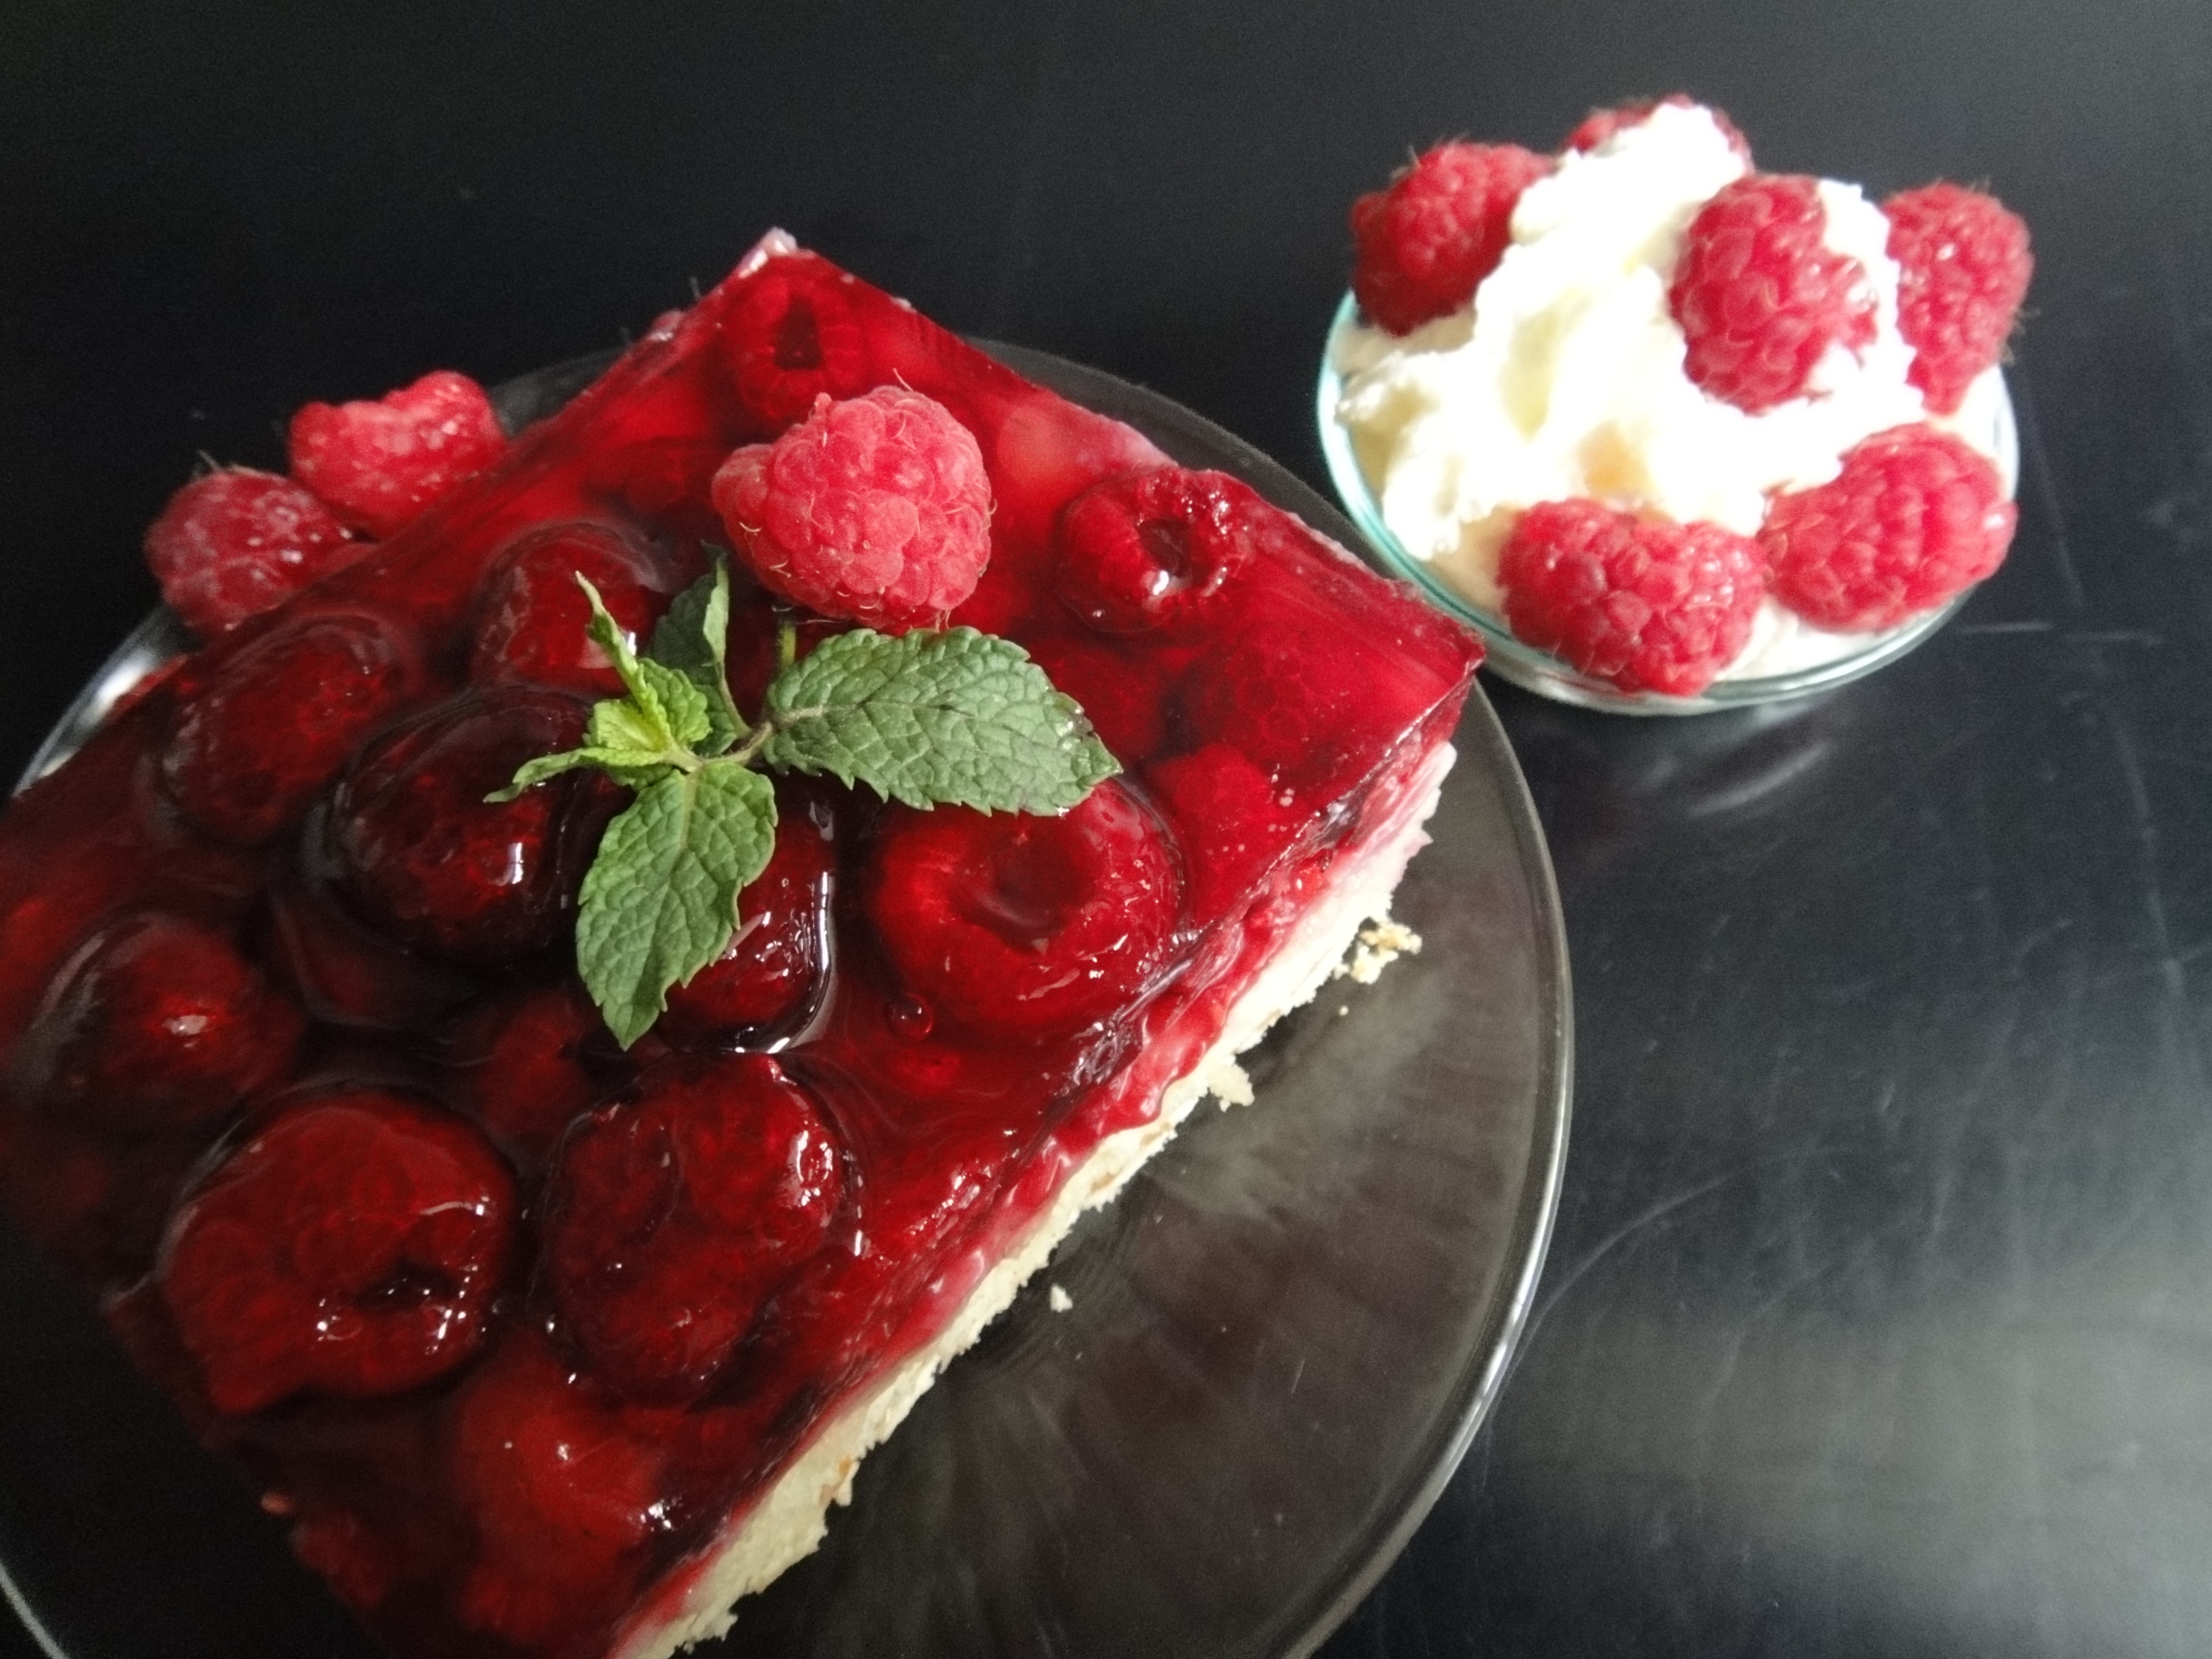
plant, raspberry, fruit, berry, dish, meal, food, produce, breakfast, dessert, dairy product, strawberry, fresh fruit, strawberries, coffee cakes, pavlova, frutti di bosco, raspberry cuts